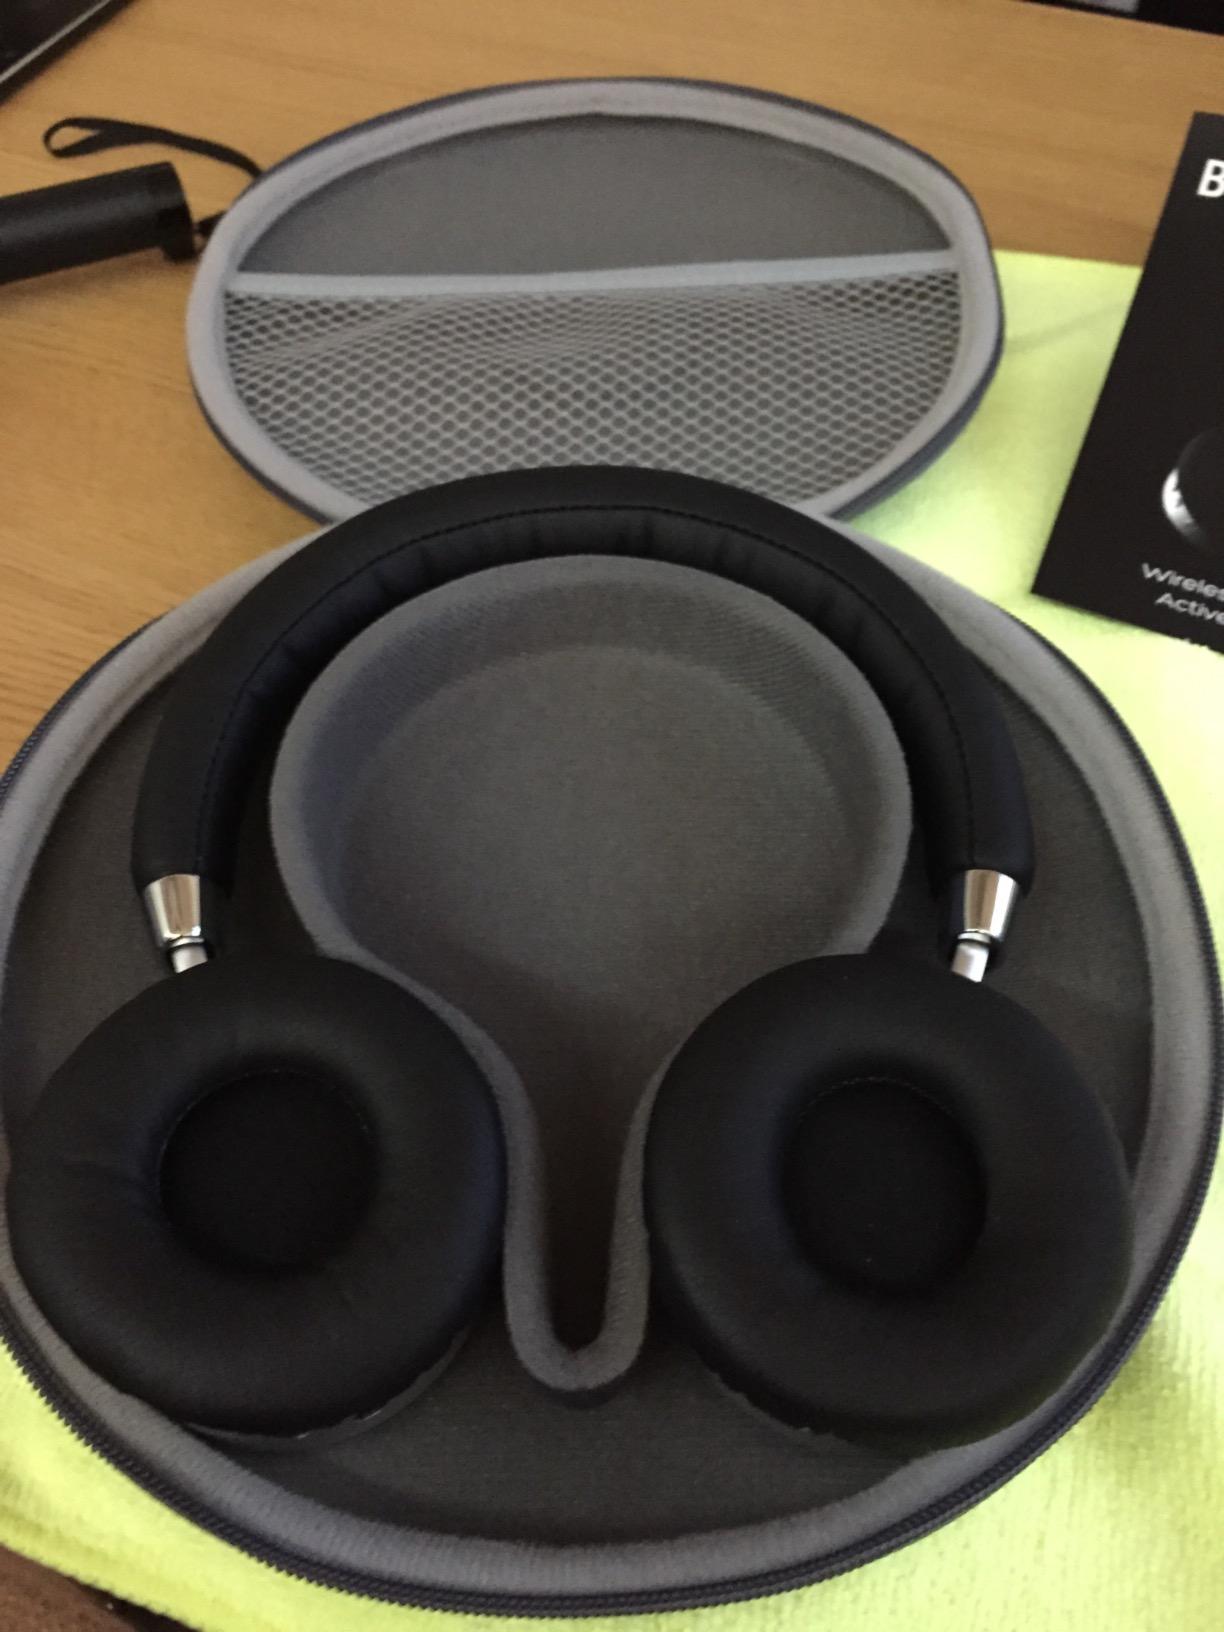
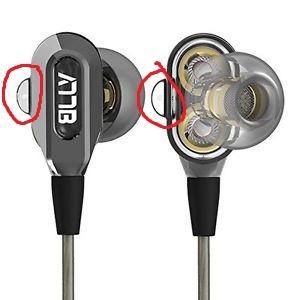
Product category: headphones
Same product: no